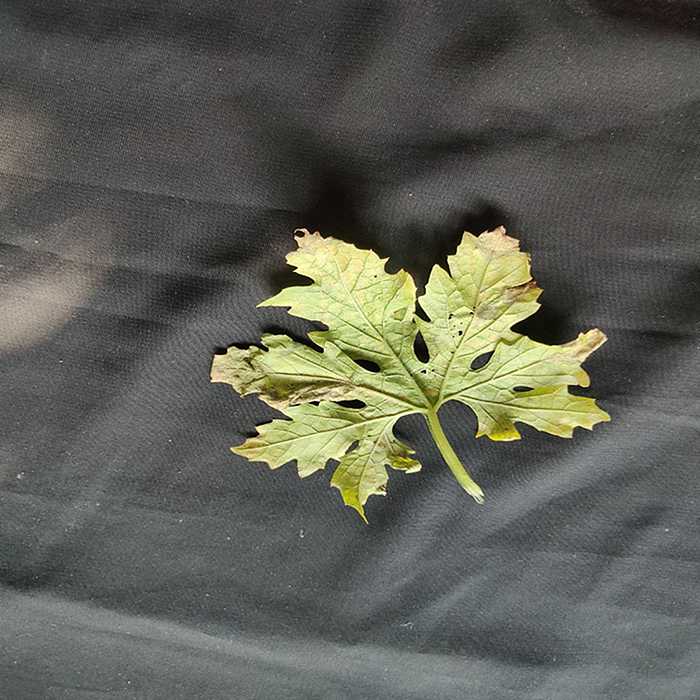
Plant: Bitter Gourd
Label: Mosaic virus